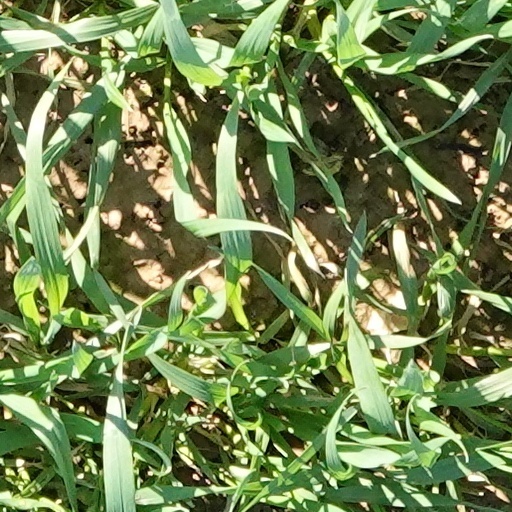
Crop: wheat